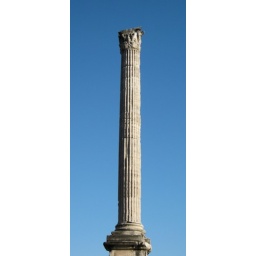
This column is set high above the ground because of excavations at the site.